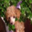
Label: dog